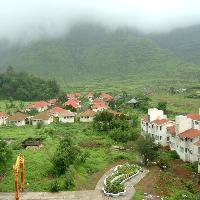
Weather: cloudy or overcast